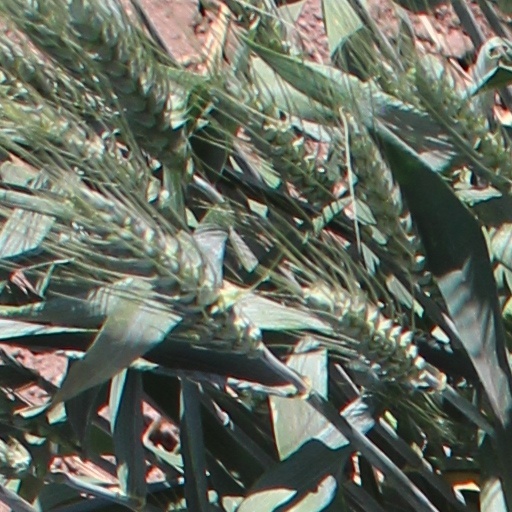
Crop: wheat